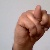
The image shows a hand gesture representing the letter 'N' in Indian Sign Language.